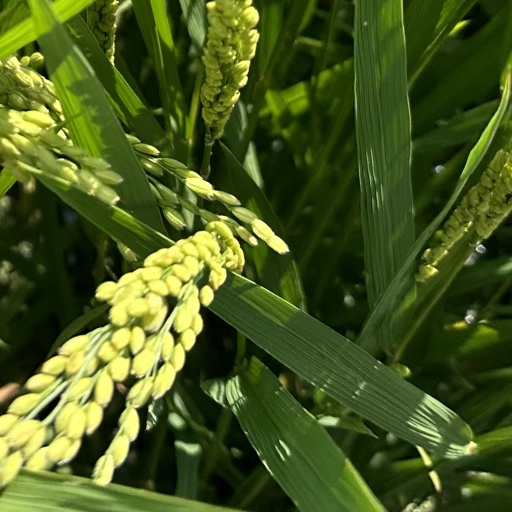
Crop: rice